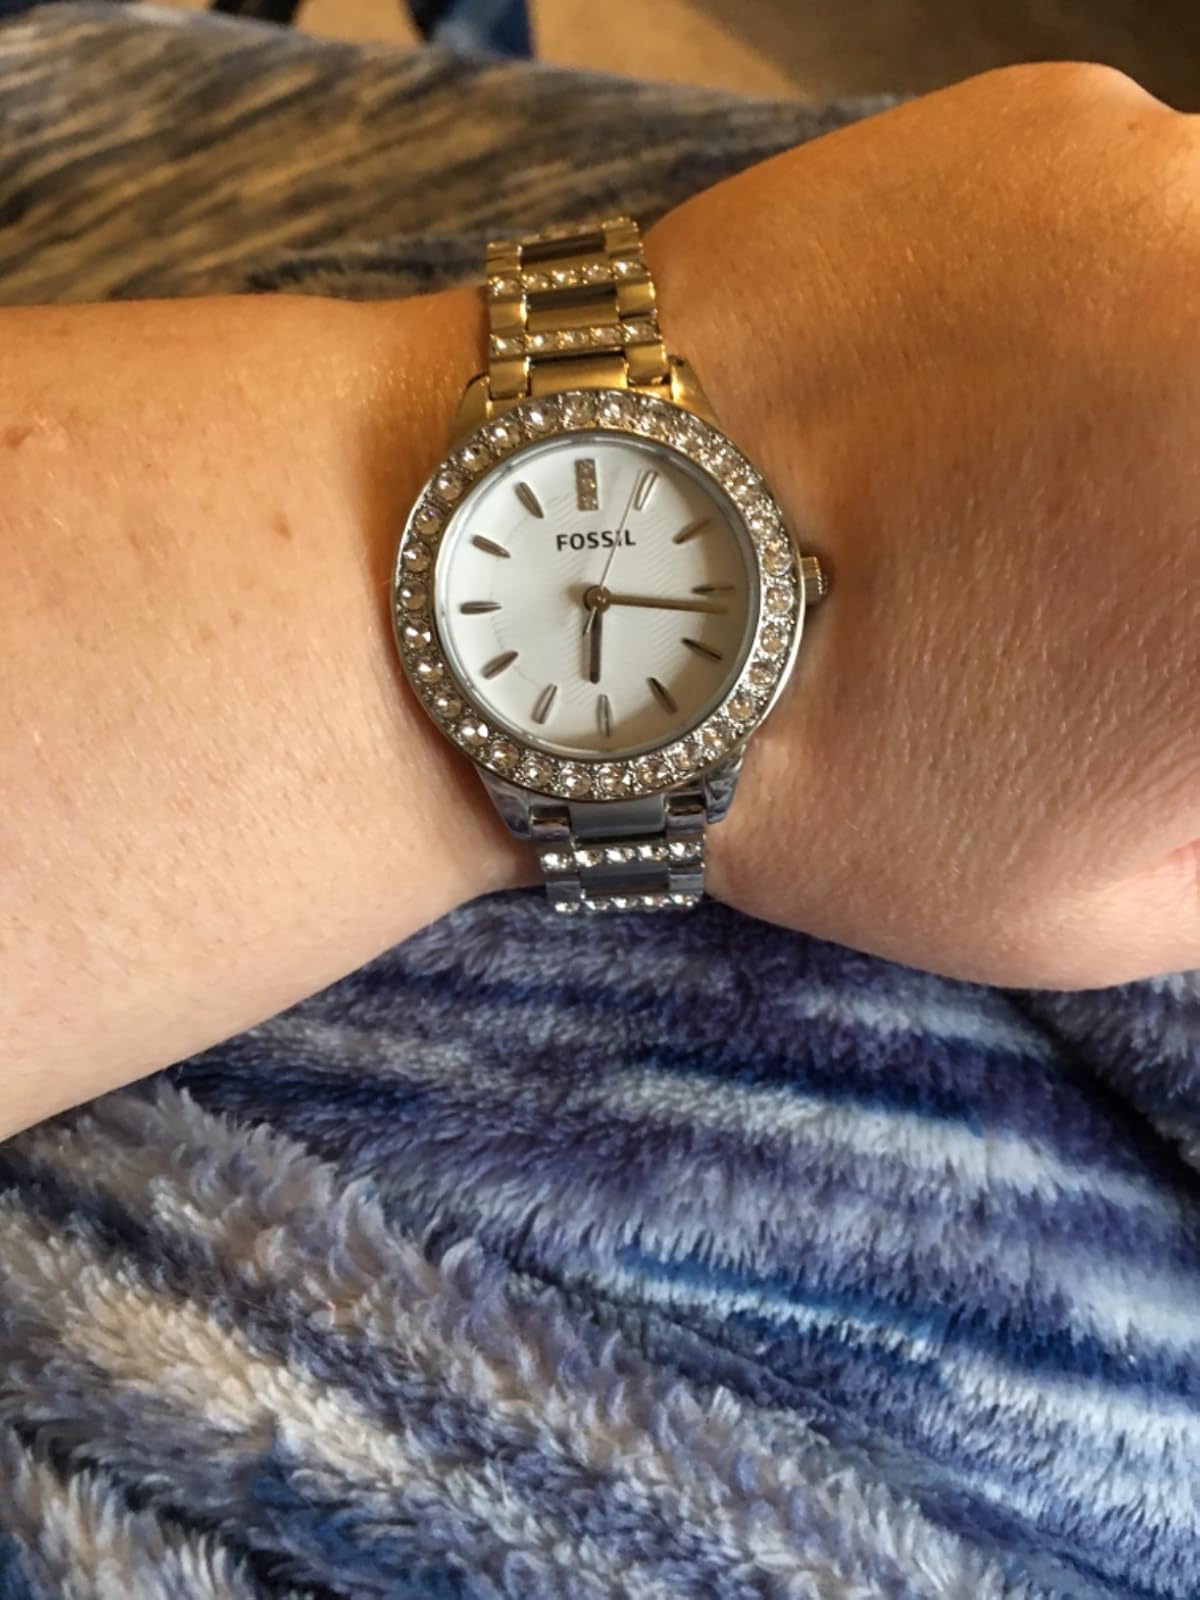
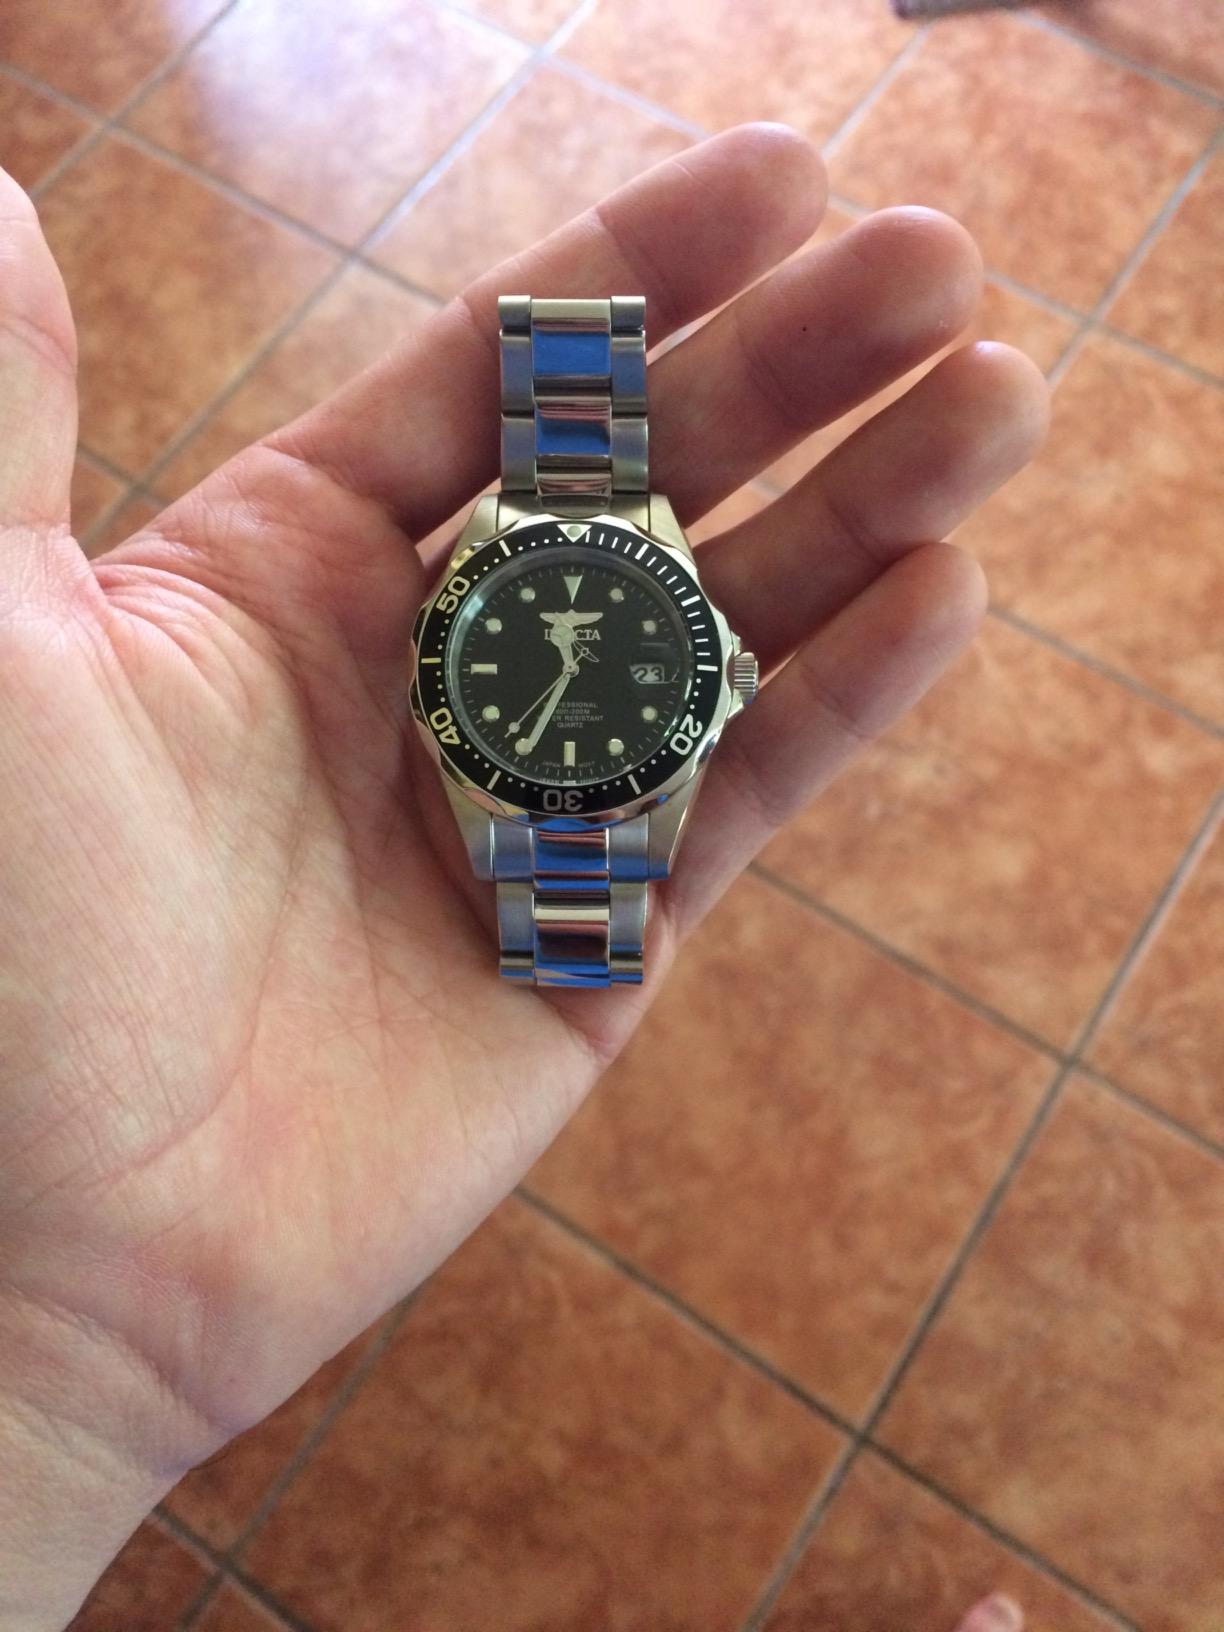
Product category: accessories_watch
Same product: no